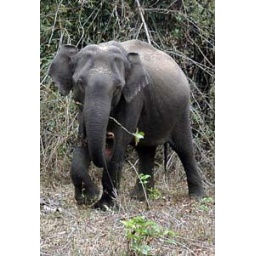
An Elephant spotted near kabani river inside the Ngarhole forest in Mysore